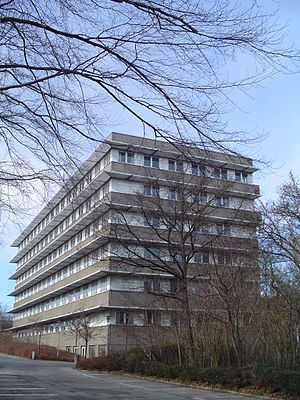
Eva og Nils Koppel / Værker
August Krogh Instituttet
Eva Koppel, født Eva Ditlevsen og Nils Adolf Koppel var et dansk funktionalistisk arkitektpar, der har præget efterkrigstidens og velfærdssamfundets offentlige byggeri. Nils Koppel, der blev kongelig bygningsinspektør, var bror til Henning Koppel.